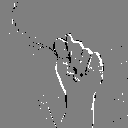
ASL letter: t